Governor's Body Guard of Light Horse

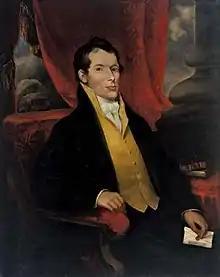
Painting of an early-19th-century gentleman seated on a chair and holding an envelope

From 12 October 1802, the men of the Guard ceased to be drawn from the New South Wales Corps, possibly as a result of a disagreement between King and Paterson. Instead, King drew members from prisoners in good standing, whom he pardoned – a move that upset Paterson. King clashed frequently with the members of the New South Wales Corps over their monopoly on the trade in rum and misuse of convict labour. In 1801, King prevented the landing of of alcohol. A series of disputes culminated in the wounding of Paterson in a duel with one of his captains, John Macarthur, who was heavily involved in the rum trade. King sent Macarthur to England to face trial, but the advocate-general refused to hear the case and Macarthur was freed. King's employment of ex-convicts in the Guard was known to the Colonial Office in London and appears to have received tacit sanction, despite the irregularity of such an arrangement. Historian David Clune notes that because of King's efforts to restrict the rum trade, safeguard the colony's women, children and aborigines, and stamp out corruption in use of convict labour and land grants, the Guard was "viewed more with amusement than anger in London".